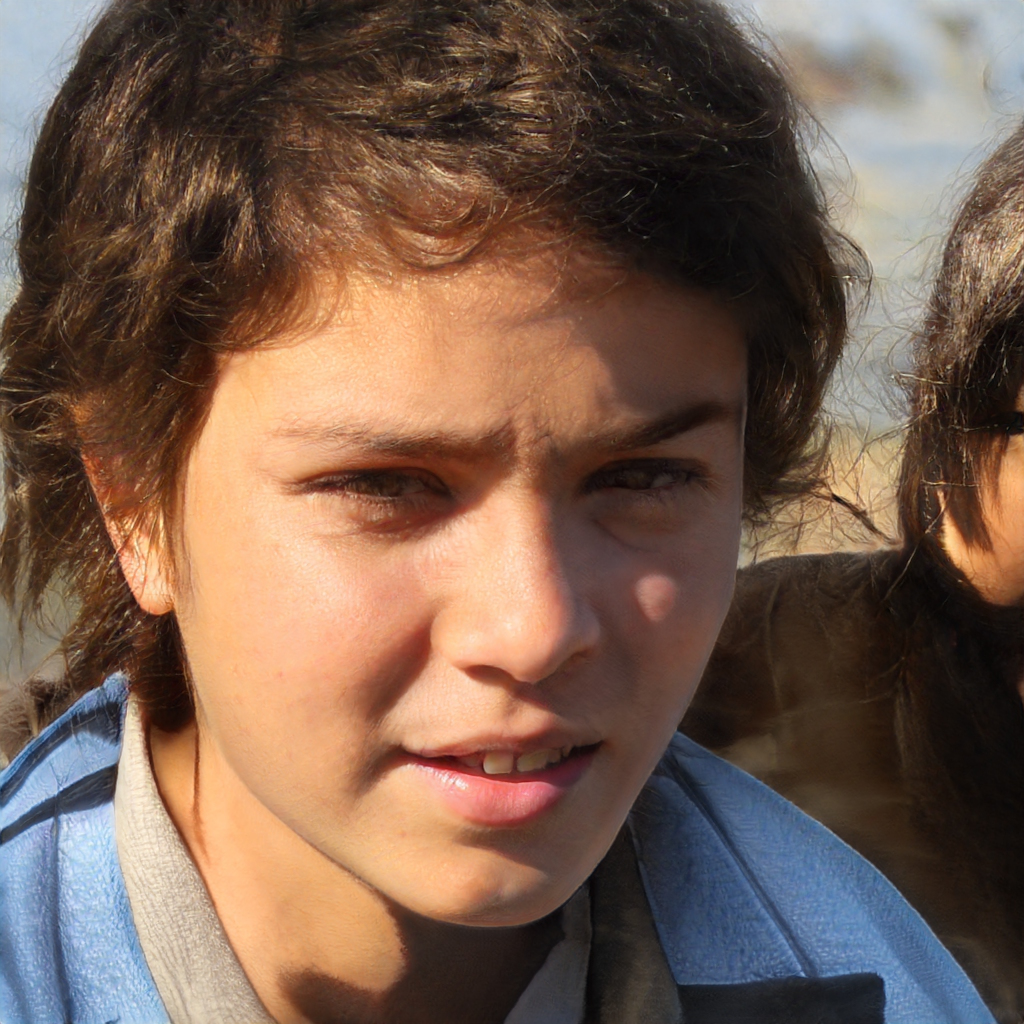
Portrait style: Real Portrait